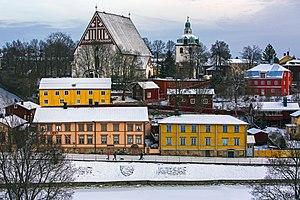
Une bourgade est un « petit village dont les maisons sont plus disséminées que dans le bourg ».